Hiram F. Reynolds

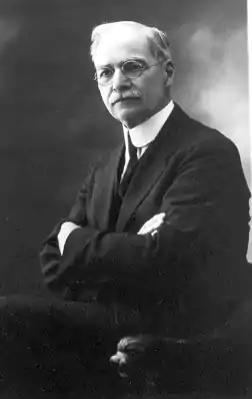
Hiram F. Reynolds

Hiram F. Reynolds (1854-1938) was a minister and general superintendent in the Church of the Nazarene.